Ebino Plateau

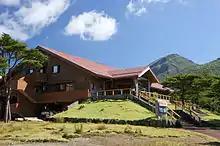
Ebino Eco-Museum Center

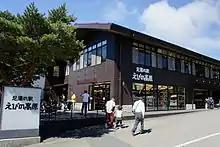
A foot bath, restaurant and gift shop, situated at a popular start and end point for hikers.

According to a common theory, Ebino Plateau was named for the susuki grass fields that bloom red in autumn. The color can be likened to that of shrimp, which are called “ebi” (蝦) in Japanese. However, whether this is true or not is unknown, and an alternate theory suggests that the etymology of the name comes from the area being at the foot of the volcanic Mount Karakuni, which overlooks Kagoshima Bay. If this version were to be taken as true, the name would still have been be read as “ebino” (江火野), but originally written with characters meaning “bay” (江), “fire” (火) (taken from the word “volcano” (火山)), and “field” (野).